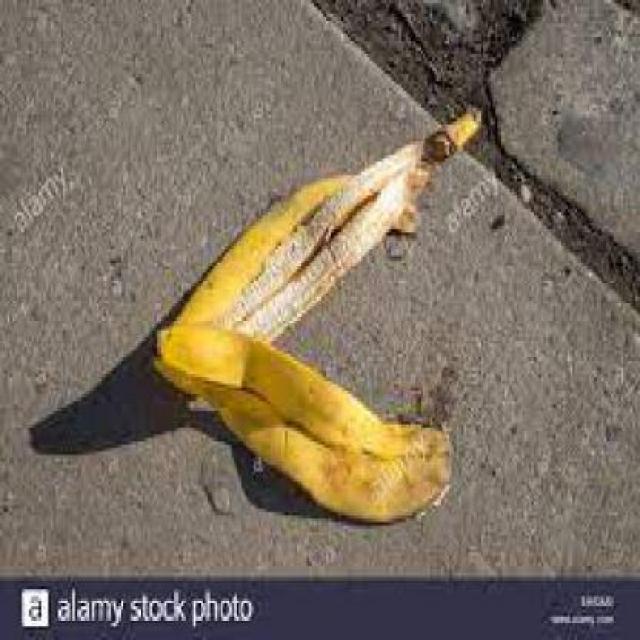
Label: bananas